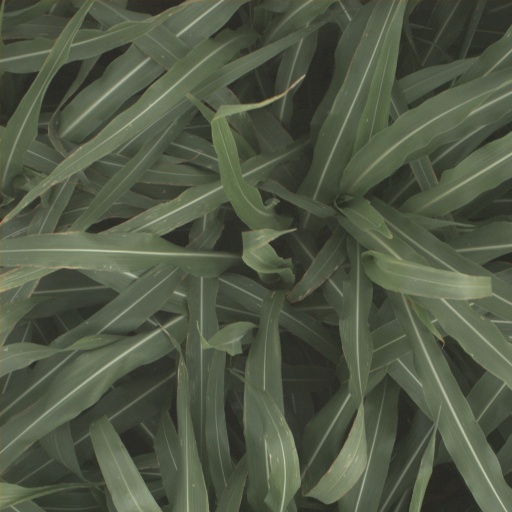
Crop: sorghum